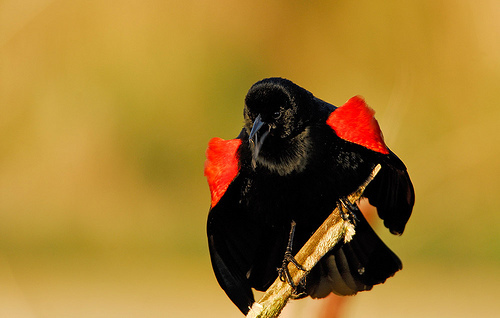
a black bird with red coverts, a sharp, black pointed bill and black tarsus and feet.
this bird has blackhead and body, but there are fins of feathers off of the wing that are red.
shiny black bird with striking red coverts above wings and a blue pointed beak.
this bird is mostly black with bright red wingbars, and a small pointed bill.
all black bird with red coverts.
a black bird with bright red patches on its wings.
this is a completely black bird with a pointed beak and scarlet red coverts.
this bird has wings that are black and has red patches on them
this particular bird has a belly that is black with orange sidesa dark black bird with bright red patches on its wings.
Species: Red Winged Blackbird